Helmeted guinea fowl

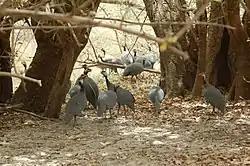
Race "N. m. galeatus", here seen wild in Niger, is popularly kept as free-ranging poultry.

The helmeted guinea fowl is a large, bird with a round body and small head. They weigh about . The body plumage is gray-black speckled with white. Like other guinea fowl, this species has an unfeathered head, which in this species is decorated with a dull yellow or reddish bony knob, and bare skin with red, blue, or black hues. The wings are short and rounded, and the tail is likewise short. Various subspecies are proposed, differences in appearance being mostly a large variation in shape, size, and colour of the casque and facial wattles.